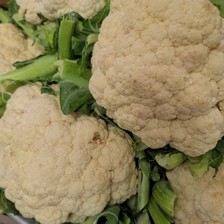
Label: cauliflower